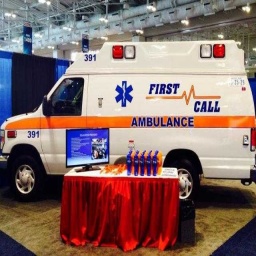
Label: ambulance